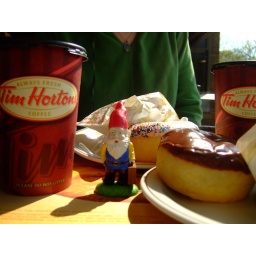
basically next door to our old house in Clintonville.